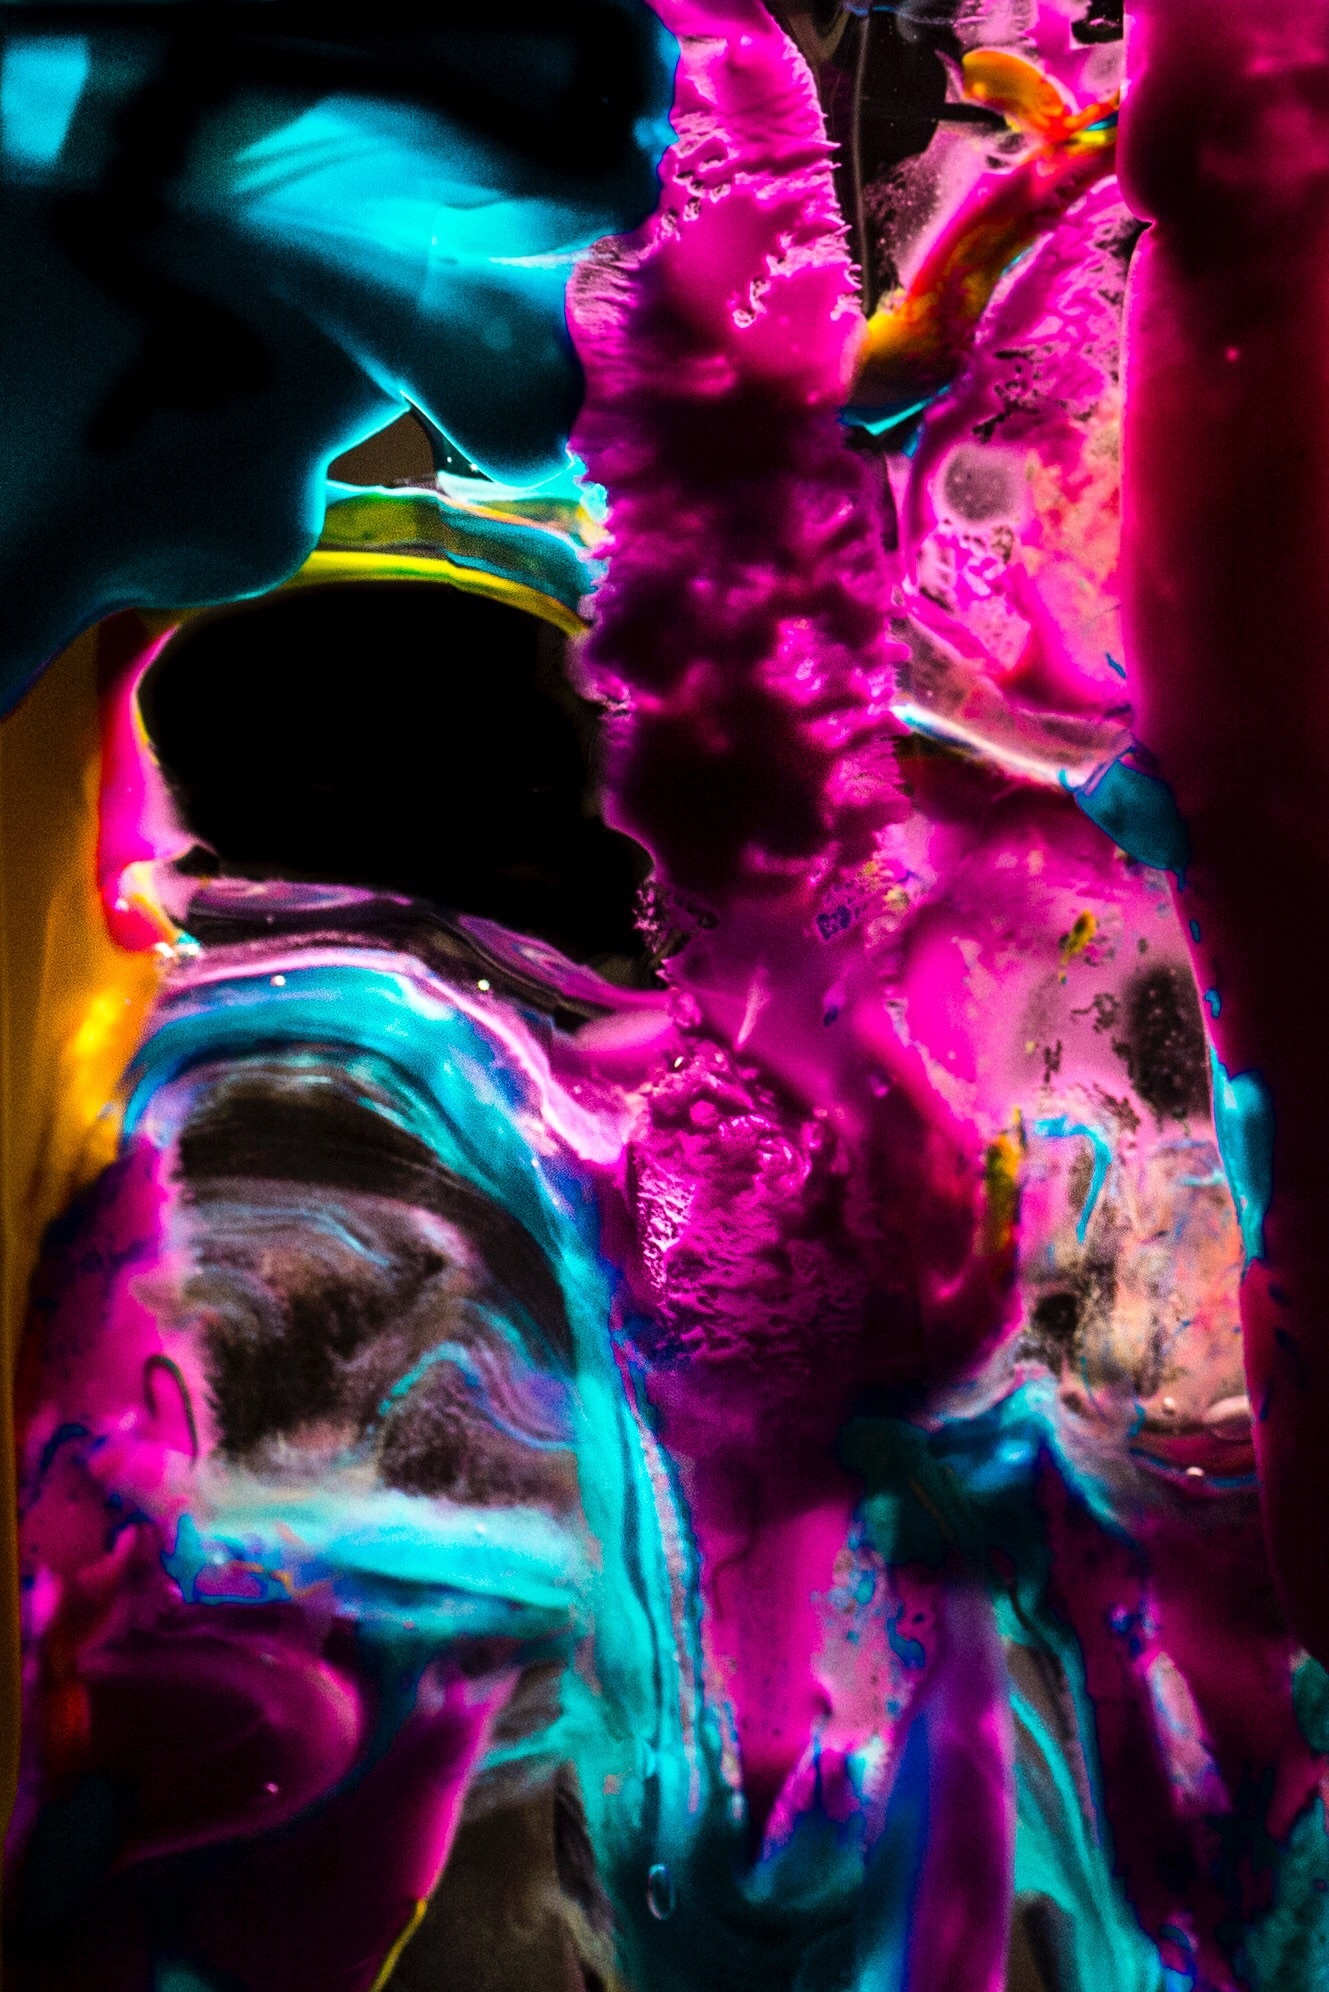
abstract, flower, purple, rose, carnival, color, blue, art, psychedelic art